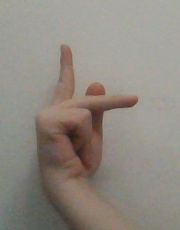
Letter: dha